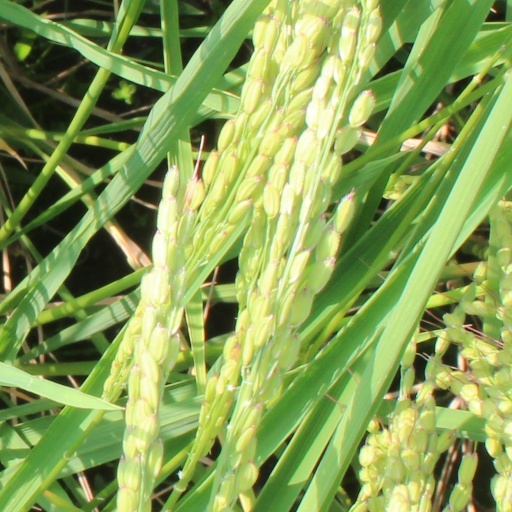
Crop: rice